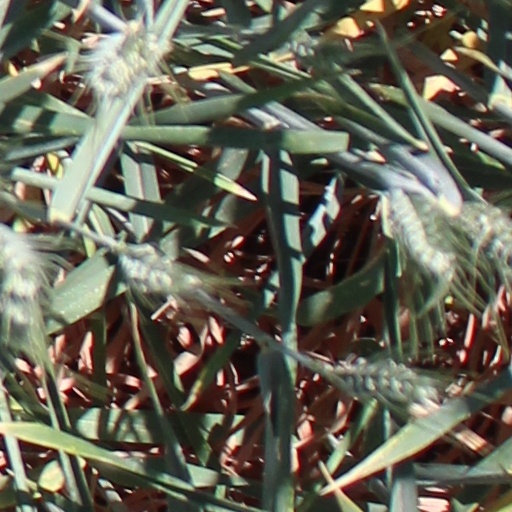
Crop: wheat